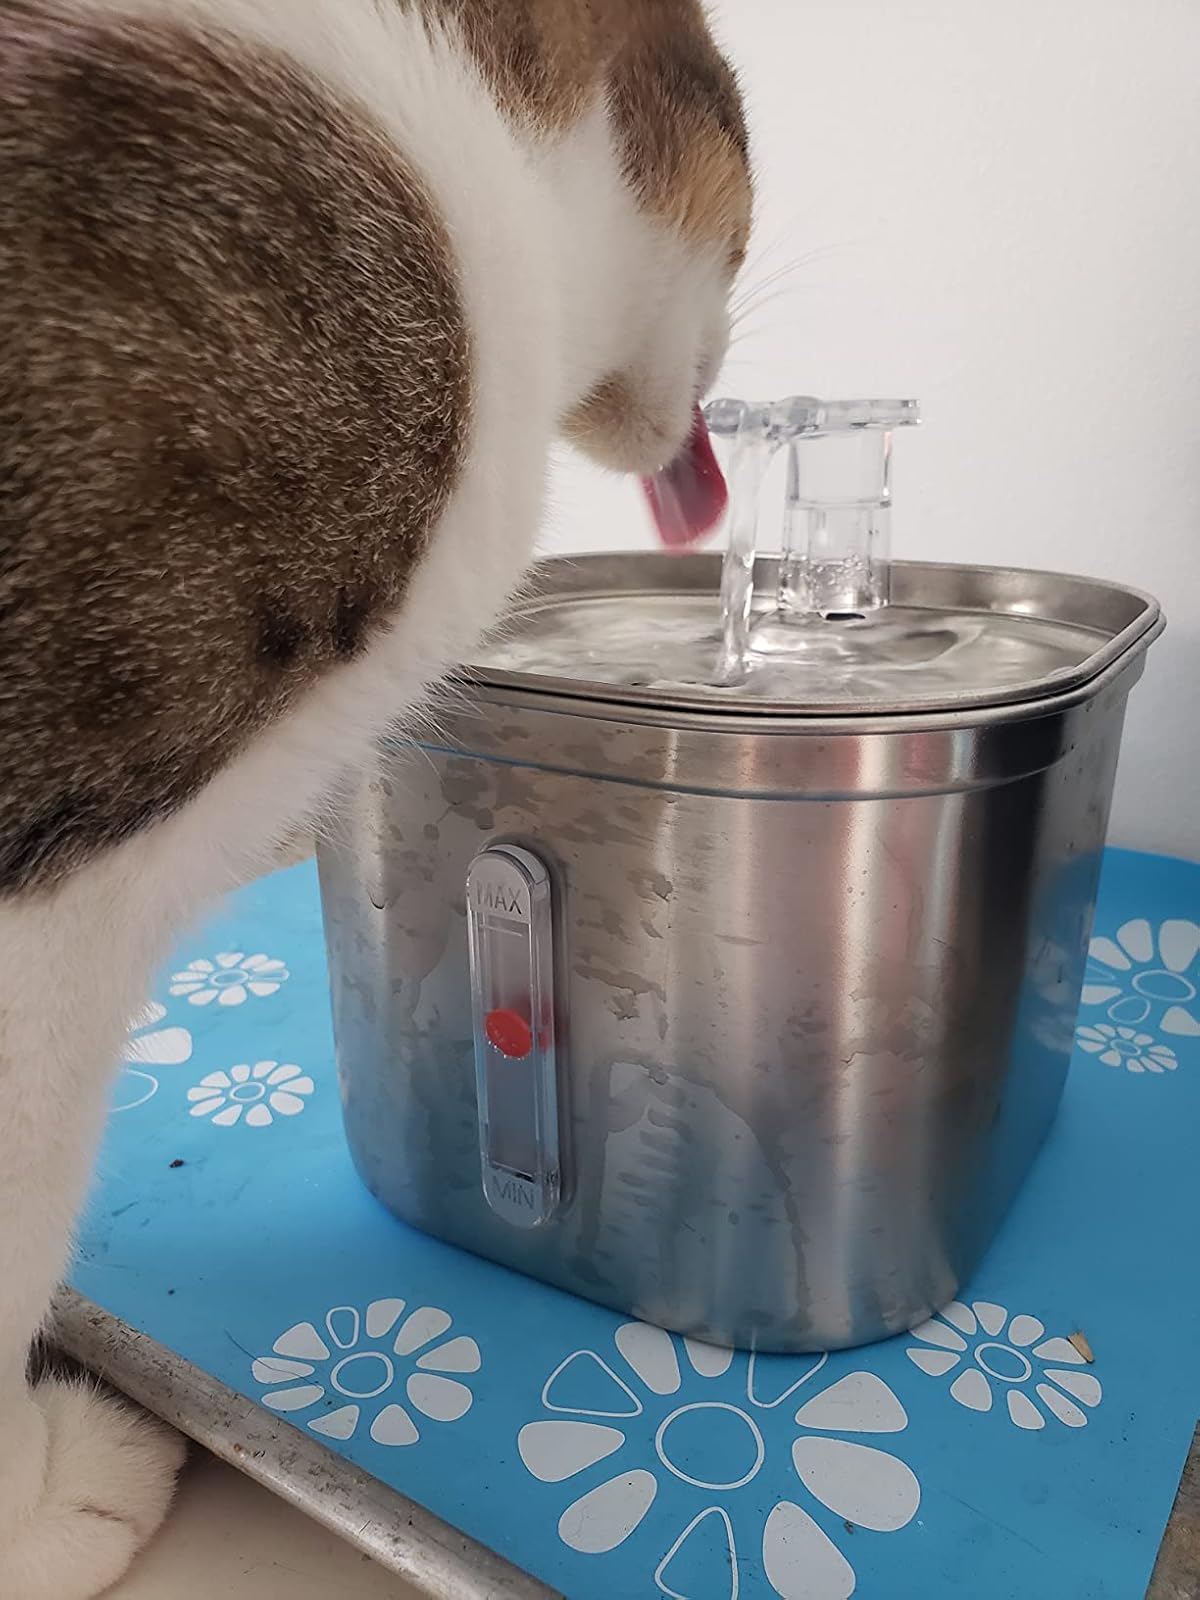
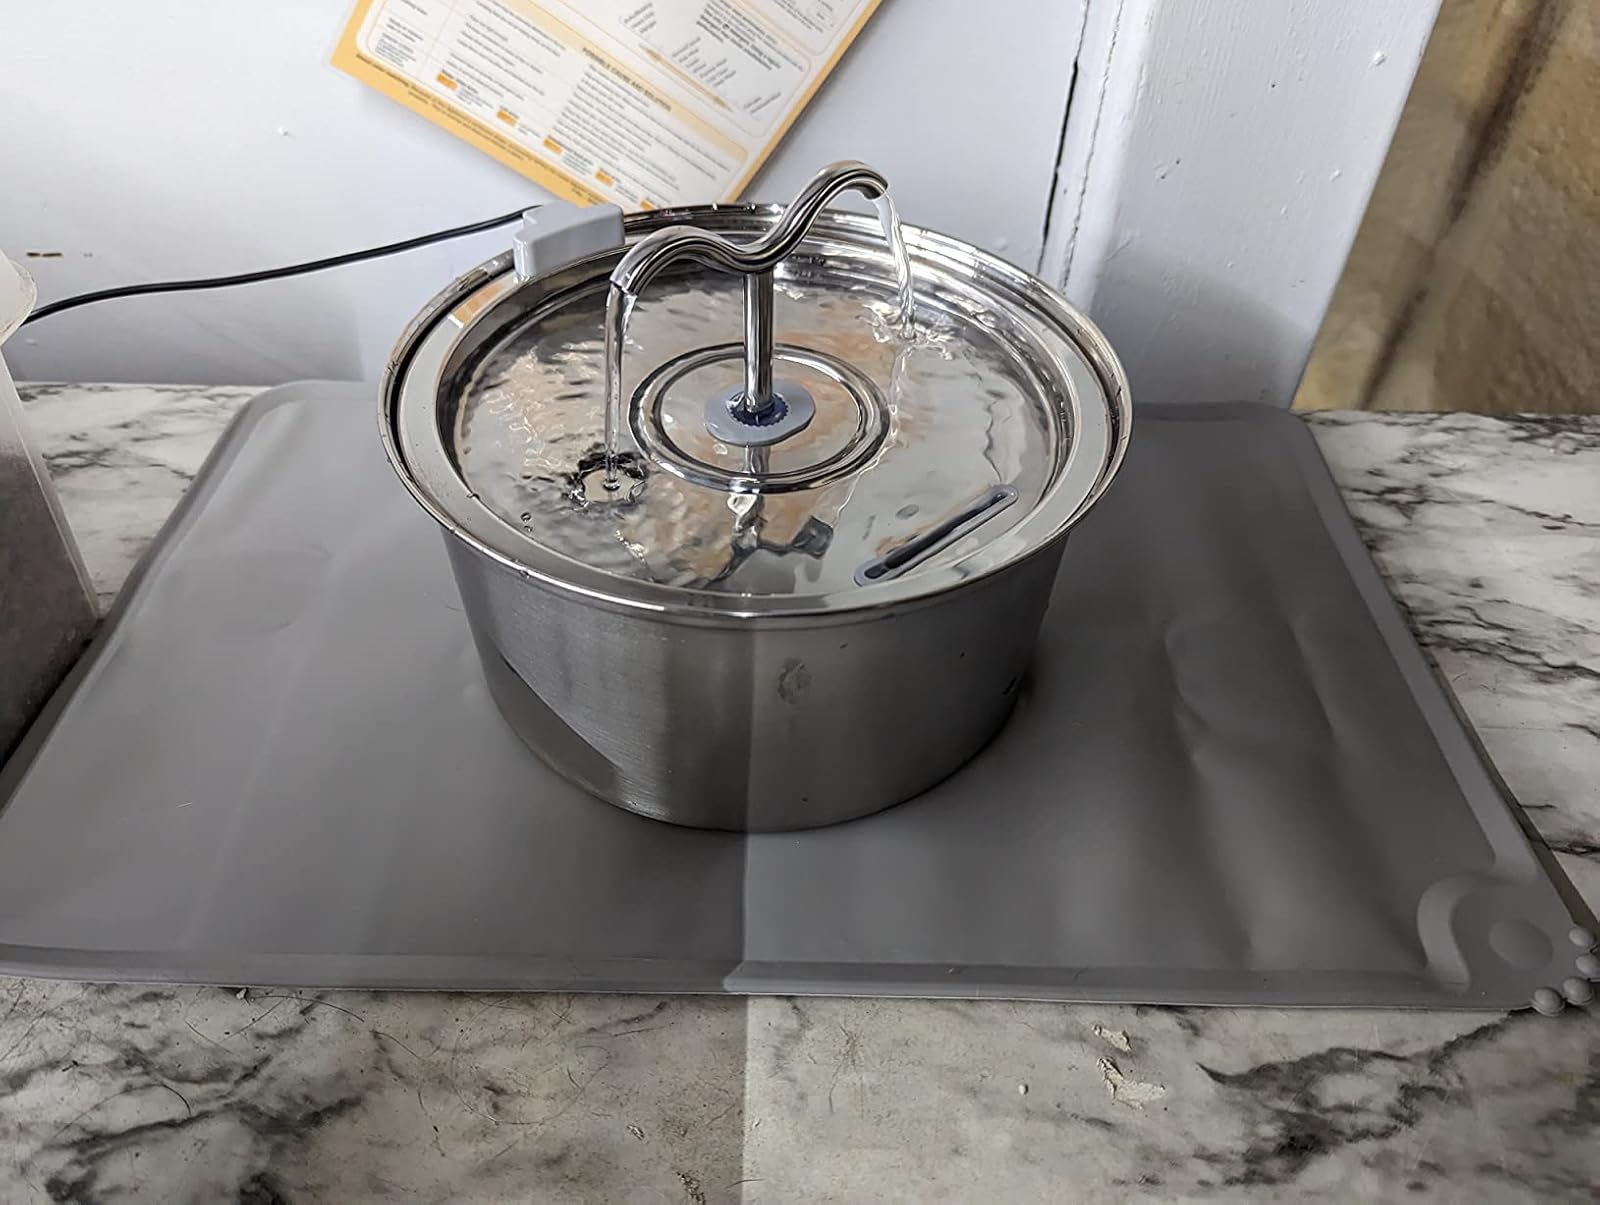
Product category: items_bowl
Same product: no